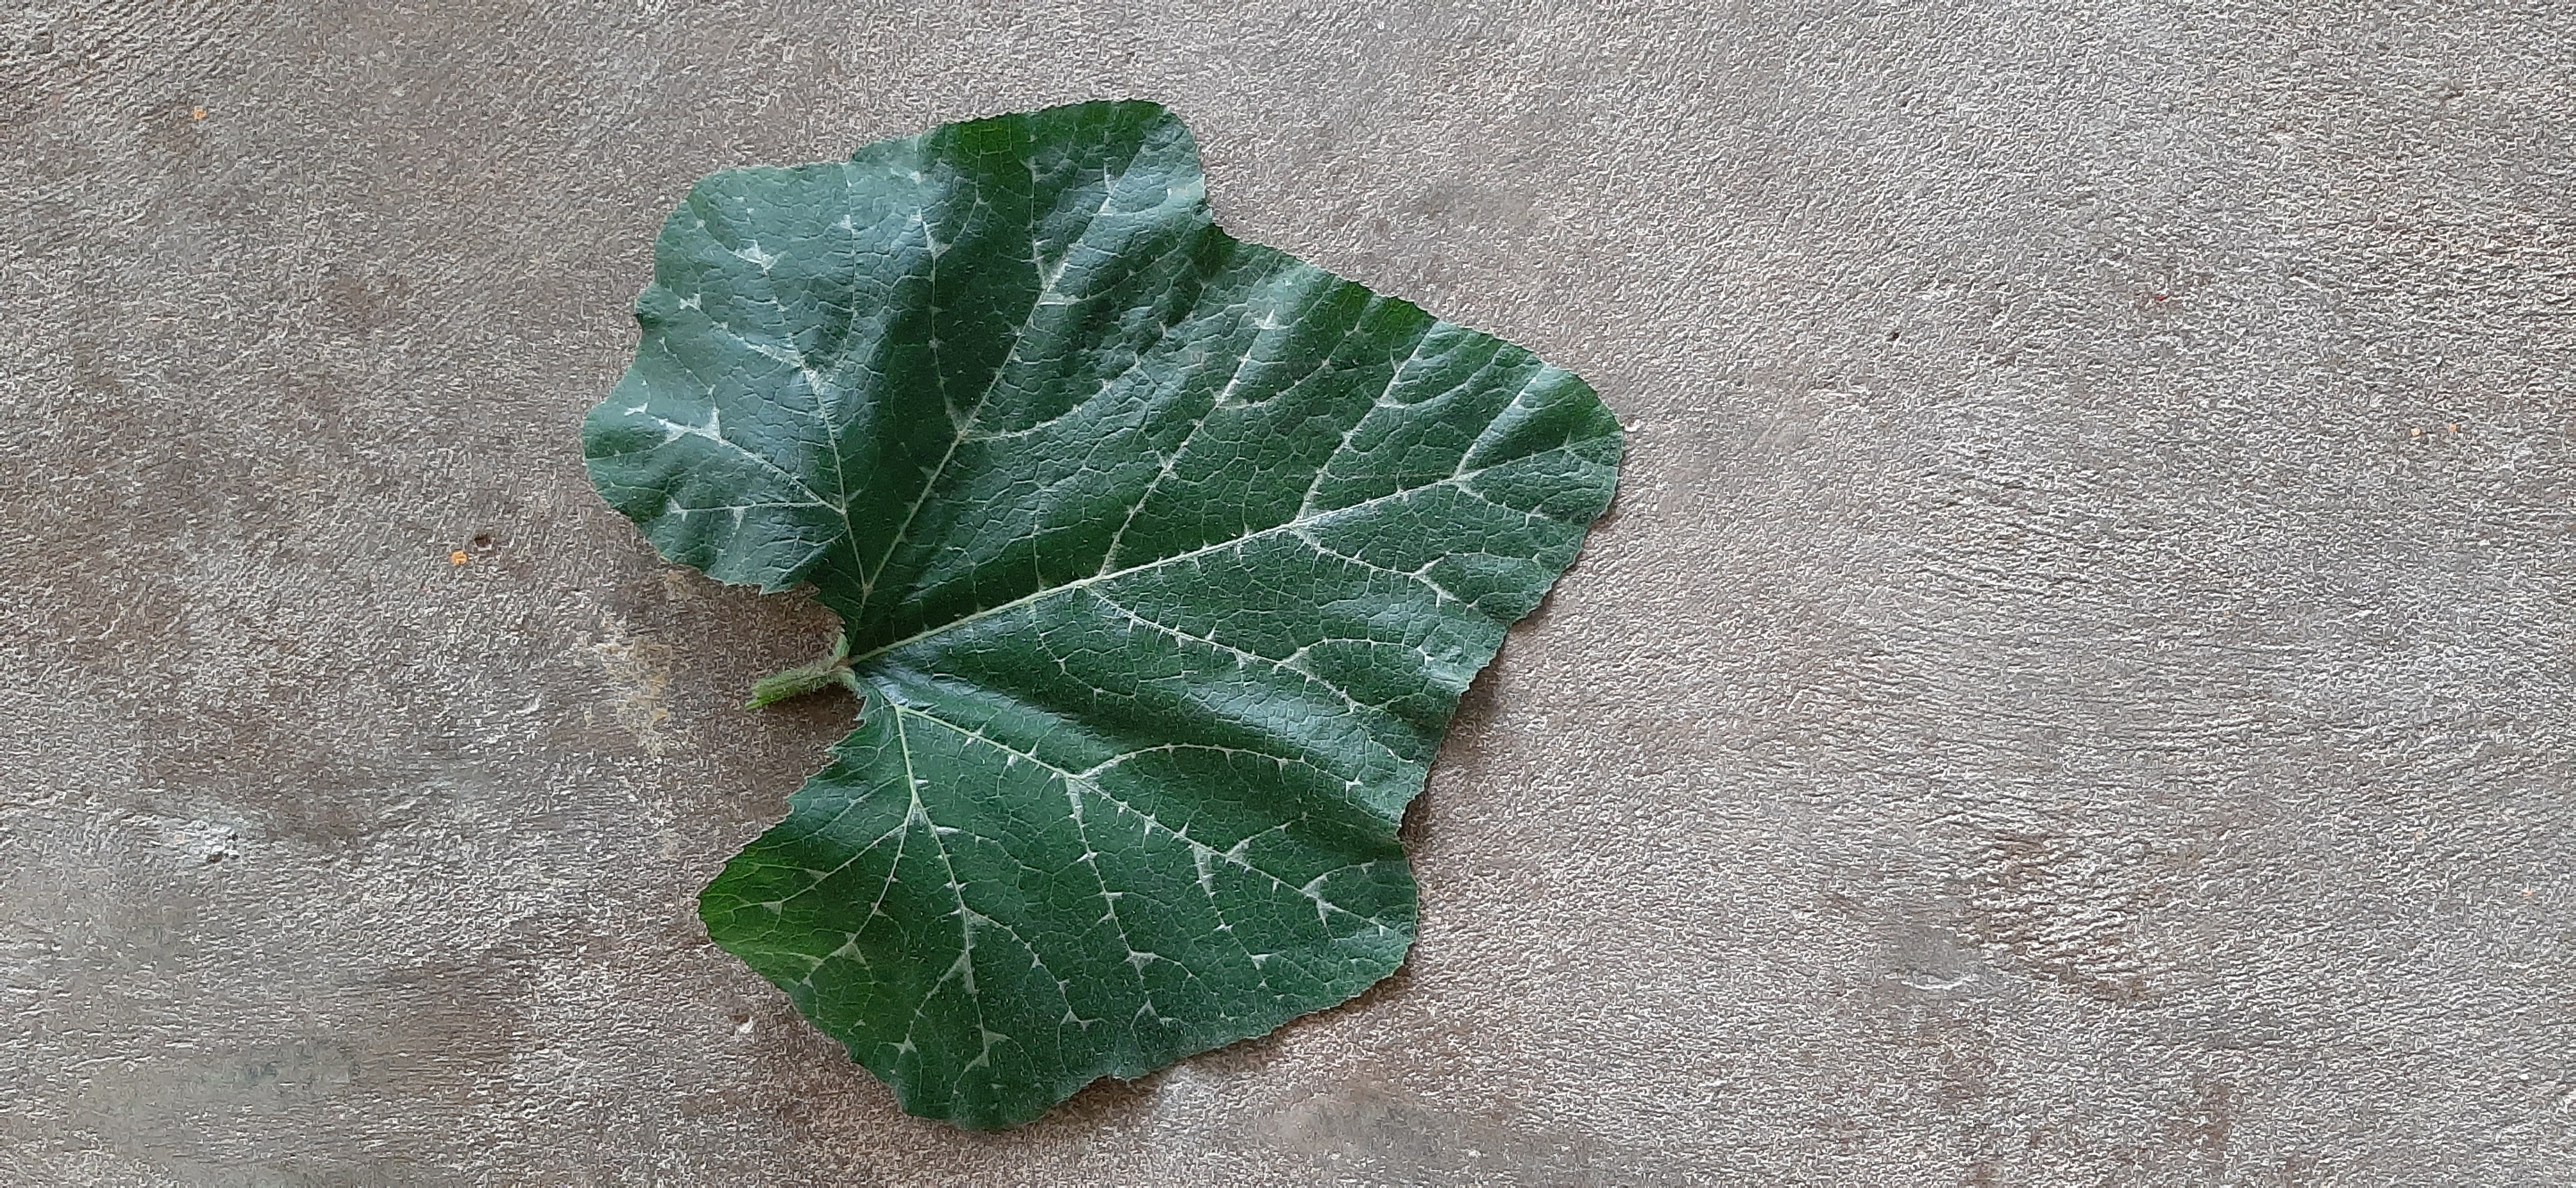
Plant: Pumpkin